Black Gold (2011 Qatari film)

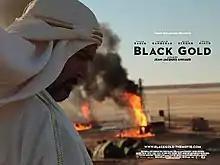
Theatrical release poster

Black Gold (also known as Day of the Falcon and Or noir) is a 2011 epic historical war film, based on Hans Ruesch's 1957 novel "South of the Heart: A Novel of Modern Arabia" (also known as "The Great Thirst" and "The Arab"). It was directed by Jean-Jacques Annaud, produced by Tarak Ben Ammar and co-produced by Doha Film Institute. The film stars Tahar Rahim, Antonio Banderas, Freida Pinto, Mark Strong and Riz Ahmed.